Belvedere, Gentofte Municipality

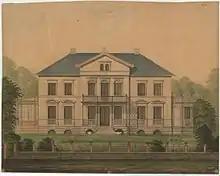
Drawing of the house by Henrik Steffens Sibbern from 1870

One of Belvedere's later owners was the financier and industrialist Isaac Wulff Heyman. He commissioned the architect Henrik Steffens Sibbern to adapt the building in 1870.